Megan LeCrone

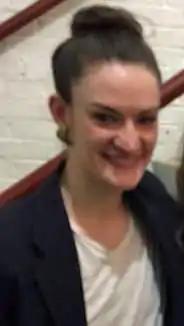
LeCrone in 2016

Megan LeCrone is an American ballet dancer and soloist with the New York City Ballet.